Great Gold Robbery

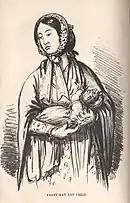
Fanny Kay—Agar's partner—with their child

James Burgess was a married, thrifty and respectable man who had worked at the SER since it had started running the Folkestone line in 1843. He worked for the company as a guard, and was often in charge of the trains that carried the bullion. As with many railwaymen of the time, Burgess's wages had been reduced as the railway boom had passed.